TMEM61

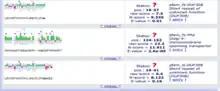
MyHits Motif Scan with evalues

The Isoform 1 of the TMEM61 protein is made up of 210 amino acids. The protein has a predicted molecular weight of about 22.2 KDa and a theoretical isoelectric point of about 4.54. In terms of amino acid composition, "TMEM61" is relatively rich in both the hydrophobic Proline and hydrophilic Serine. The protein is relatively poor in both hydrophilic Asparagine and Lysine. It is also poor in both hydrophobic Isoleucine and Phenylalanine. The protein indicates acid components from it addition of Arginine and Lysine subtracted to the addition of Glutamic Acid and Aspartic Acid.